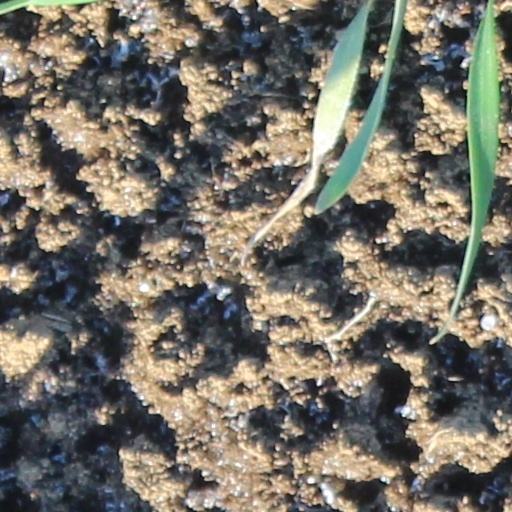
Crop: wheat